Feminists and the Spanish Civil War

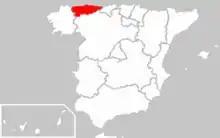
Location of Asturias, Spain.

For the first time, in 1933 women were permitted to vote in the national elections. The victory of conservative factions in the 1933 elections was blamed on women and the way they had voted. They were viewed as being controlled by the Church.